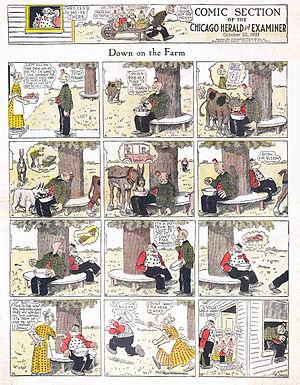
Frederick Burr Opper, né le 2 janvier 1857 à Madison en Ohio et mort le 28 septembre 1937 à Nouvelle-Rochelle dans l'État de New York, est un auteur de bande dessinée, caricaturiste et illustrateur américain.